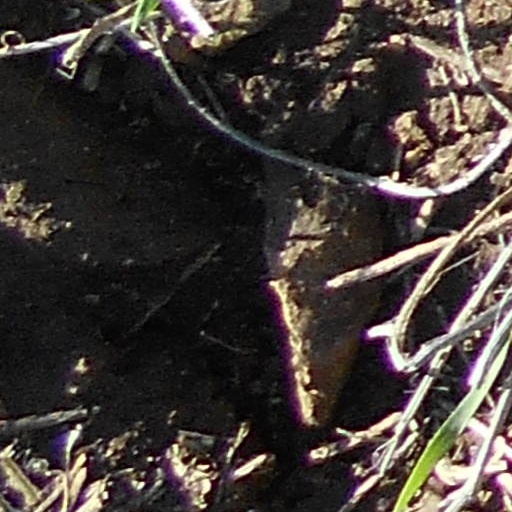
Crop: wheat